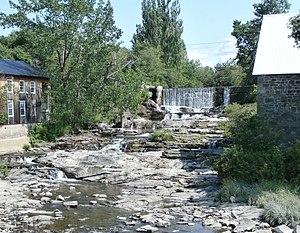
Le Moulin à eau sur la rivière Trois-Saumons au sud-ouest du village de Saint-Jean-Port-Joli et au nord-est du village de L'Islet-sur-Mer, en amont de la route 132.
La rivière Trois Saumons est un affluent de la rive sud du fleuve Saint-Laurent où il se déverse au sud-ouest du village de Saint-Jean-Port-Joli et au nord-est du village de L'Islet-sur-Mer. Le Moulin à eau de la rivière Trois-Saumons de Saint-Jean-Port-Joli est situé en amont de la route 132.